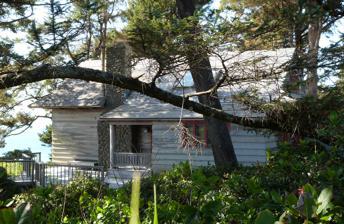
Building: Harry F. Wentz Studio
Country: Unknown
Year built: 1916
Historic house in Oregon, United States United States historic place Harry F. Wentz Studio U.S. National Register of Historic Places The Wentz Studio in 2015 Location Neahkahnie, Oregon Nearest city Manzanita, Oregon Coordinates 45°44′00″N 123°56′41″W / 45.733318°N 123.944819°W / 45.733318; -123.944819 Built ca. 1916 Built by Harry F. Wentz, Local builder Hurnkle Architect A. E. Doyle , Harry F. Wentz Architectural style Northwest Regional style NRHP reference No. 76001589 Added to NRHP April 22, 1976 The Harry F. Wentz Studio , also known as the Harry F. Wentz Studio-Bungalow and Studio Neah-Kah-Nie , is a historic house located in the Neahkahnie community near Manzanita , Oregon , United States . Designed by artist Harry F. Wentz and architect A. E. Doyle and built circa 1916, this bungalow came to be regarded as a prototype of the Northwest Regional style of architecture . Some of the characteristic features of the house include: colors and materials associated with the Northwest , especially timber; low massing with simple wall surfaces; porches with slender wooden supports; and siting to harmonize with the surrounding landscape. The style was later more fully developed by John Yeon and Doyle's colleague Pietro Belluschi . The house was added to the National Register of Historic Places in 1976. See also National Register of Historic Places listings in Tillamook County, Oregon References